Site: brandenburg
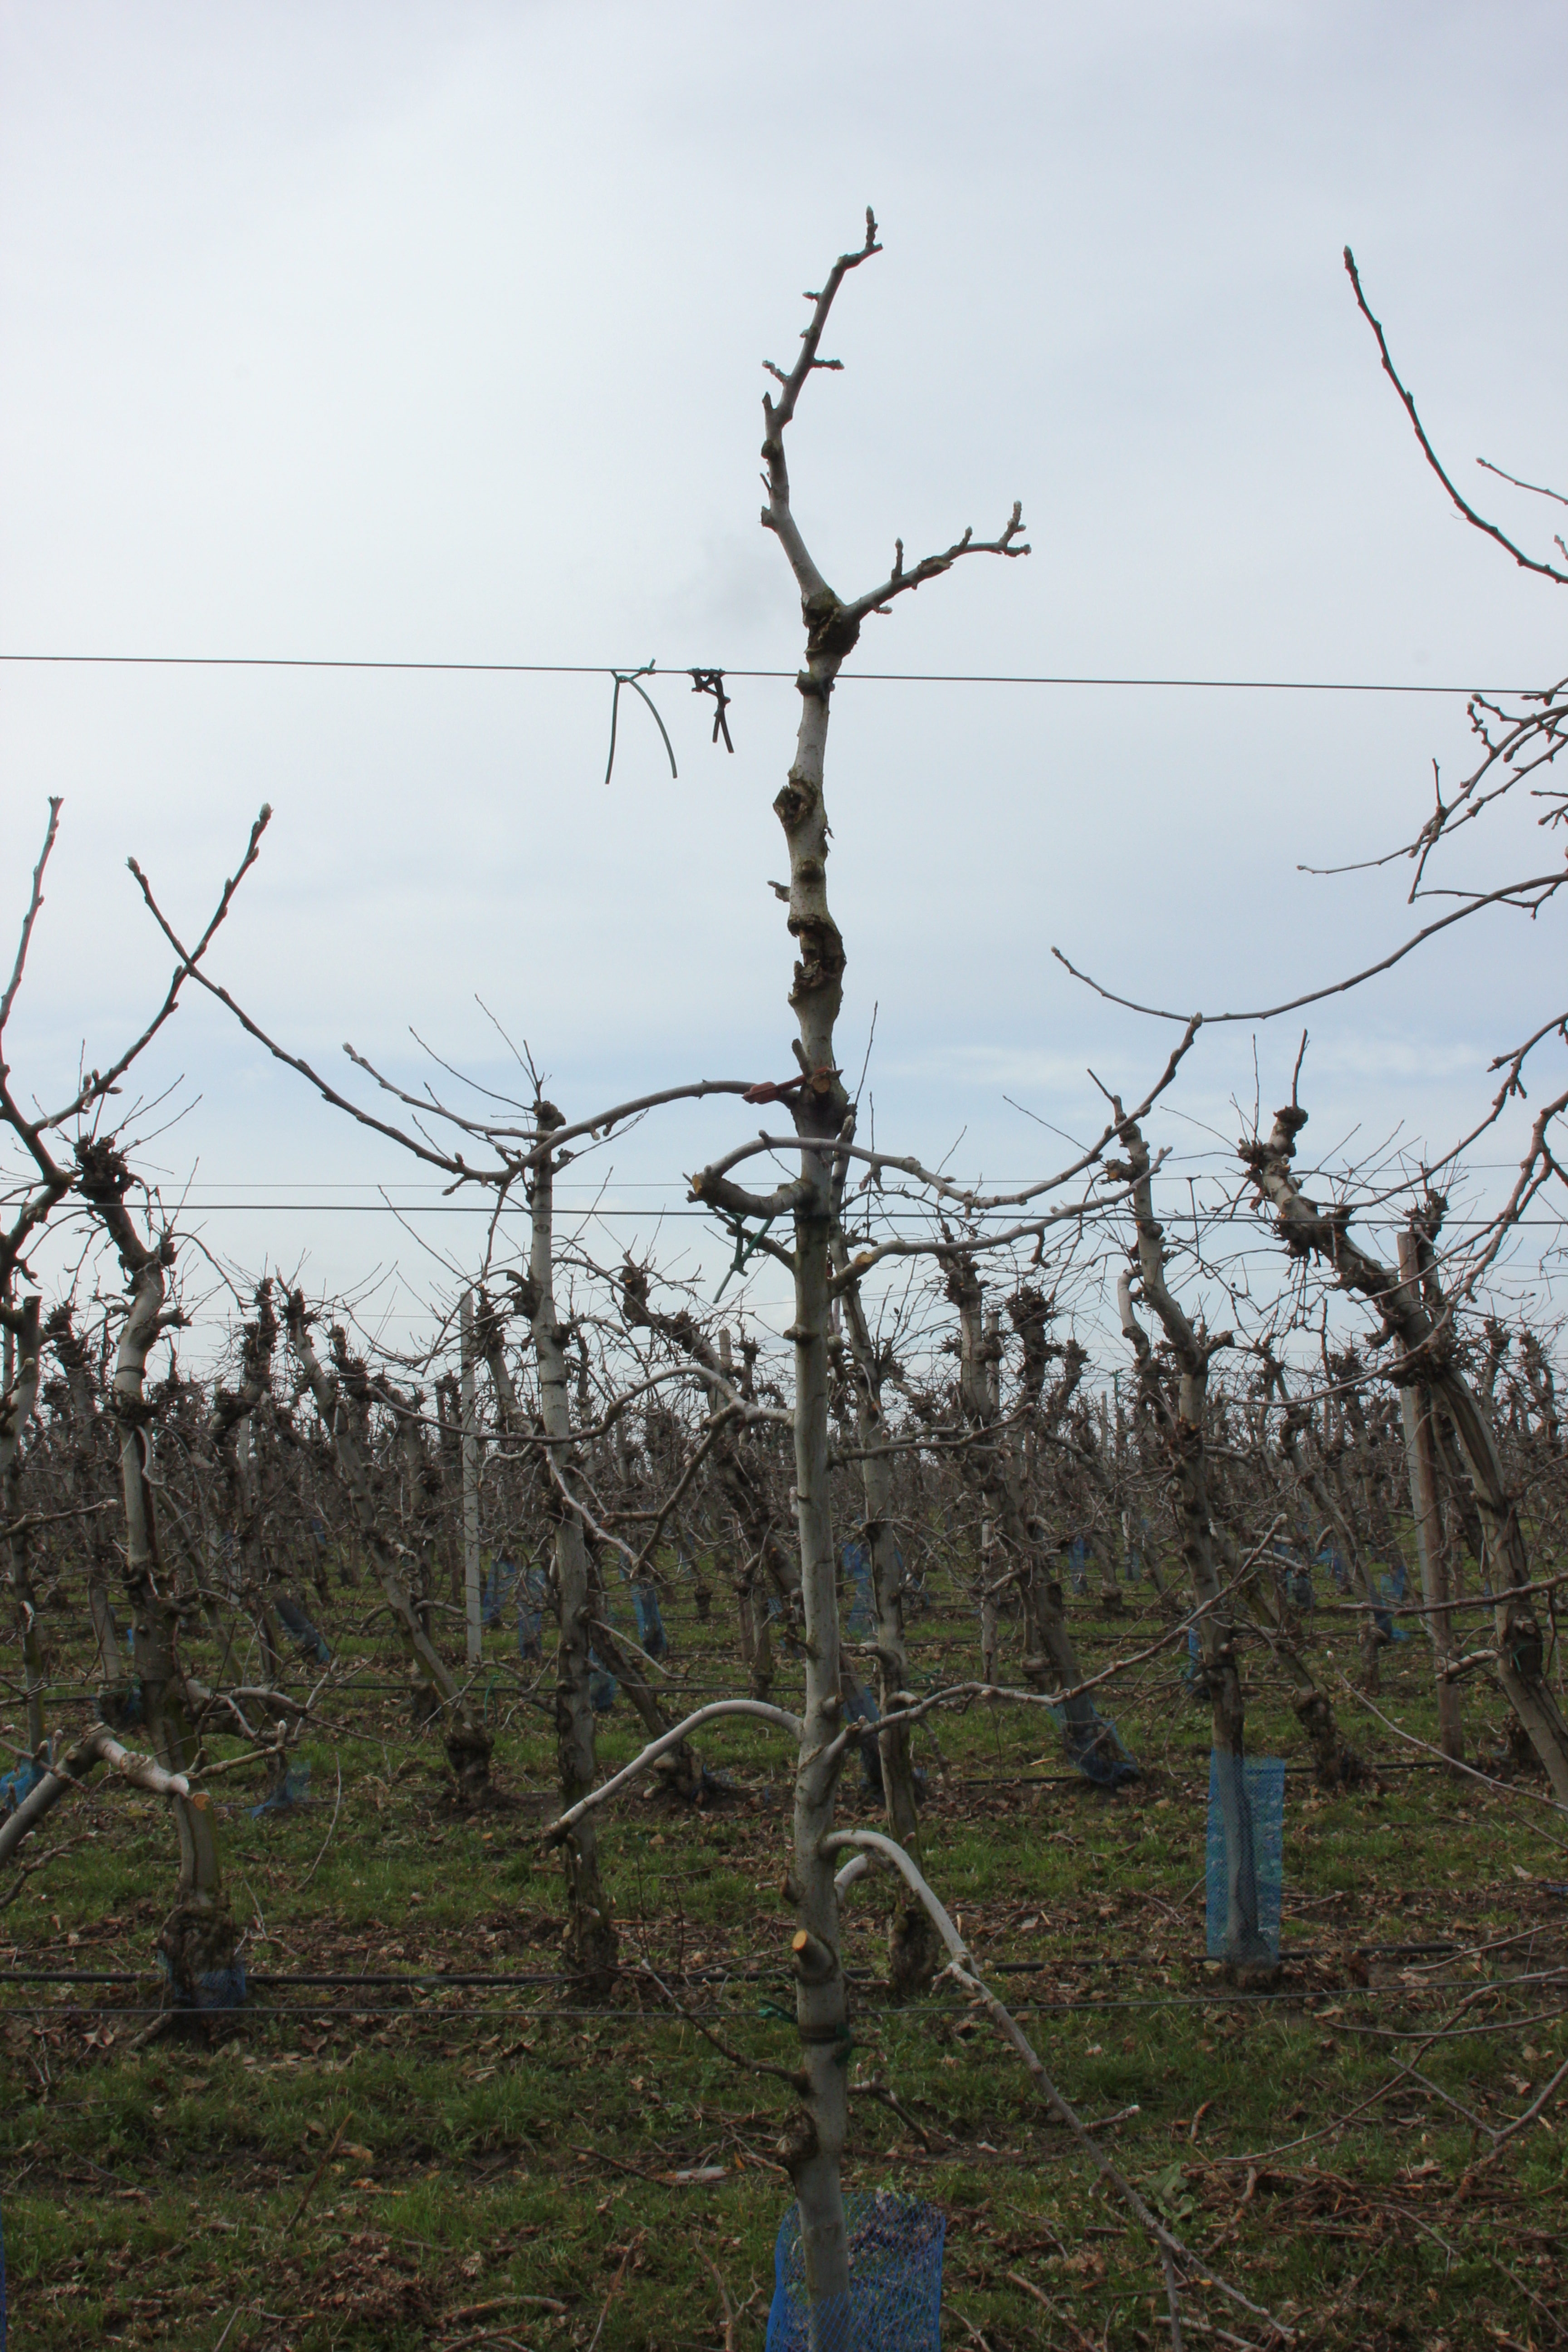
Growth stage (BBCH 01): Bud development